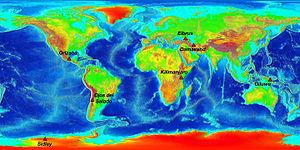
Les sept sommets volcaniques, en anglais Volcanic Seven Summits, sont les volcans les plus élevés de chacun des sept continents, tout comme les sept sommets en sont les plus hauts sommets. Atteindre leur sommet est considéré comme un défi de l'alpinisme relevé pour la première fois comme tel en 1999.